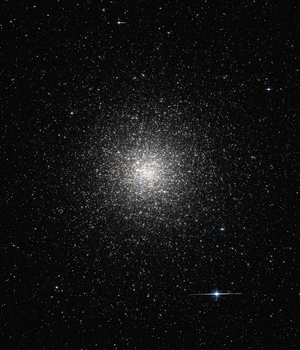
"NGC 6441 est l'identifiant du New General Catalogue pour un amas globulaire situé dans la partie sud de la constellation du Scorpion, à environ 44 000 années-lumière du Soleil. Également connu sous le nom d'amas des pépites d'argent, il a été découvert par l'astronome écossais James Dunlop le 13 mai 1826, qui l'a décrit comme « une petite nébuleuse, plutôt brillante, d'environ 20"" de diamètre ». L'amas est situé à 5 minutes d'arc est-nord-est de l'étoile G Scorpii.